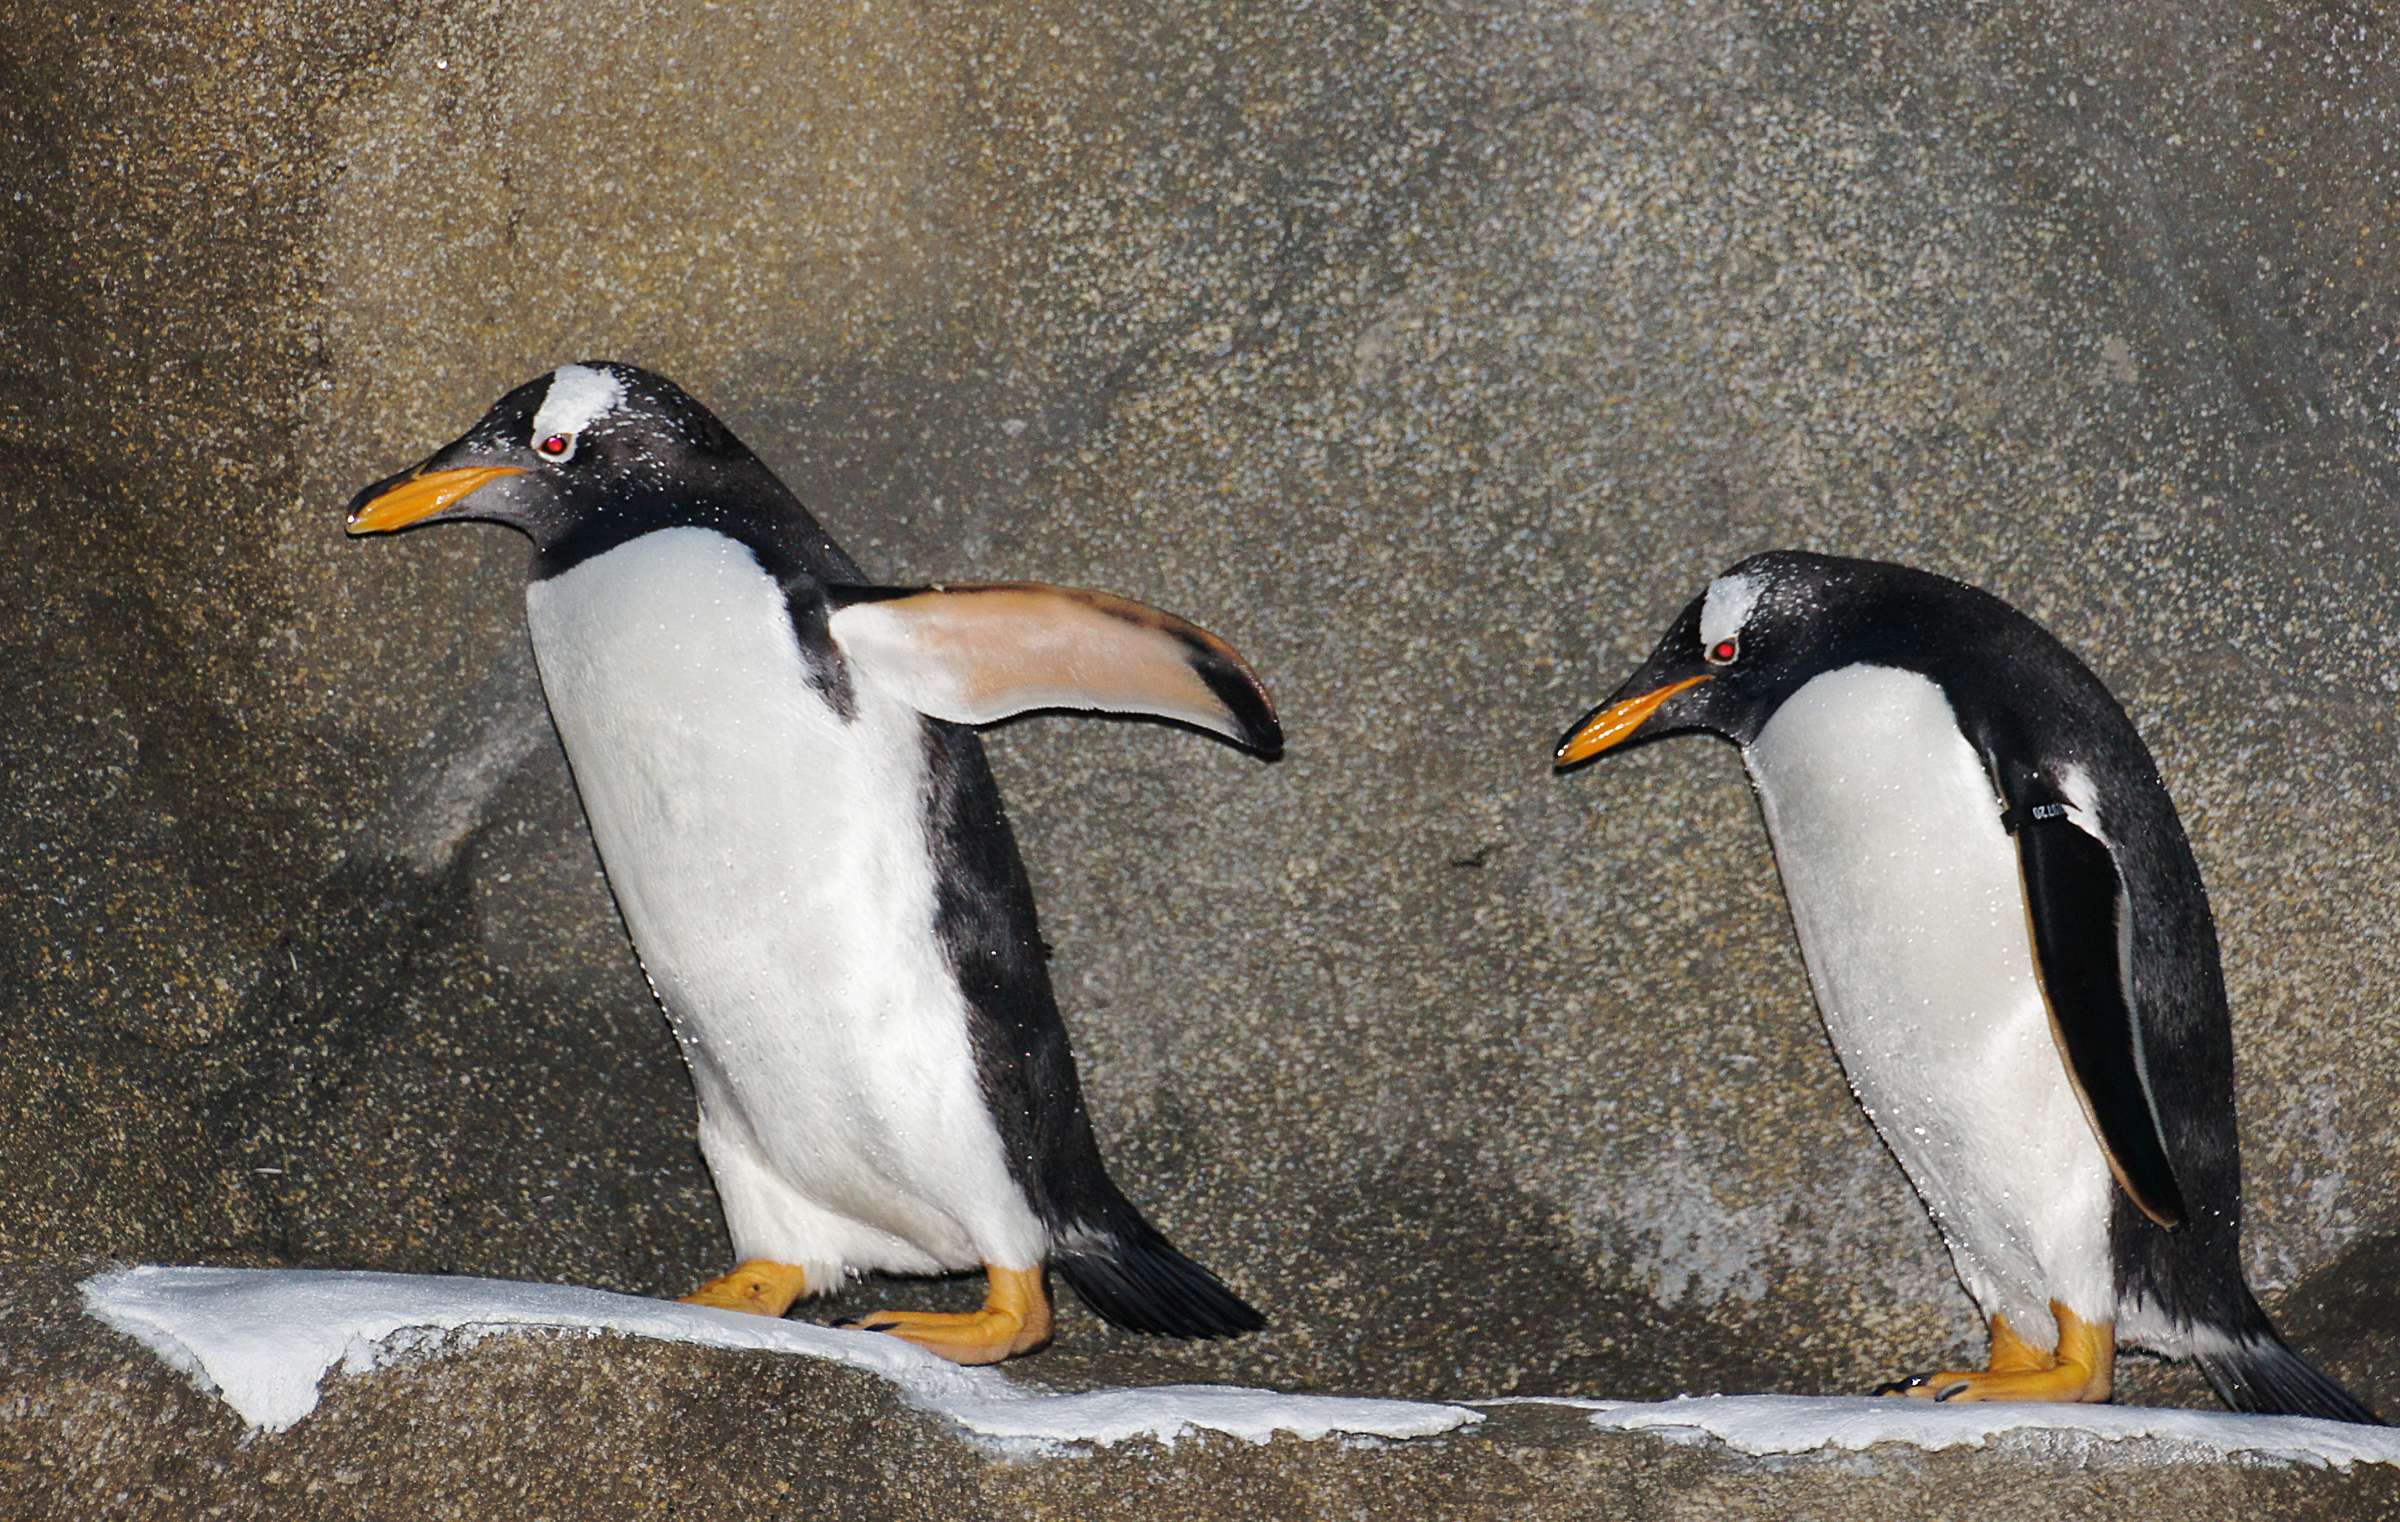
bird, wildlife, beak, fauna, penguin, vertebrate, calgaryzoo, gentoopenguins, flightless bird, king penguin